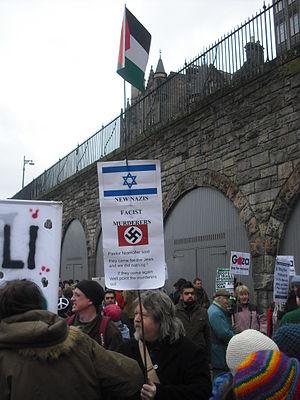
Les réactions internationales à la guerre de Gaza de 2008-2009 sont venues de nombreuses